Mary-Ann Baldwin

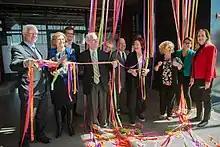
Baldwin (fourth from right) at the grand opening of the Raleigh Union Station in 2018

She served on the Raleigh City Council for ten years, from 2007 through 2017 during the mayoral terms of Charles Meeker and Nancy McFarlane. While on the city council, she served as chair of the Law & Public Safety Committee and the Transportation Committee, and served on several other committees, as well as acting as the city's representative to GoTriangle, a regional transportation authority. When Meeker decided to step down prior to the 2011 election, he approached both Baldwin and McFarlane to run for mayor in his stead, Baldwin however declined the offer to run, as she was dealing with personal issues, she felt would interfere with her ability to effectively campaign and serve in the role as mayor.